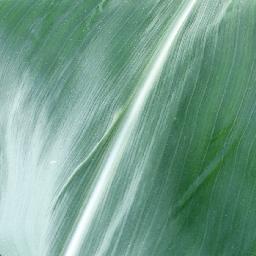
Label: Corn_(Maize)___Healthy